Desuetude

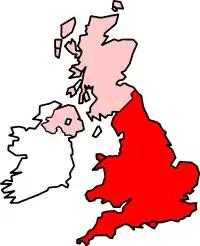
English law generally applies in England and Wales

The doctrine of desuetude has been diluted in the common law tradition. The doctrine went into decline from the Middle Ages, when the counter-notion became prevalent that enrolled bill rule existed: the king's assent was required to nullify a clear or settled law; its second limb is similar, stating later acts and other legislation are to be preferred when conflicting. The non-preparatory, constitutional Bill of Rights 1689 clarified the fact of parliamentary supremacy over the executive and any directly conflicting case law. In 1818, the English court of King's Bench held in the case of "Ashford v Thornton" that trial by combat remained available at a defendant's option in a case where it was available under the common law. Parliament hastily enacted that such mortal combat was illegal; promotors and commentators cited morality including promoting the public good. Similarly the law of residential property distress and of attainder of estates had been little weakened despite widespread judicial displeasure before substantial, required reform via legislation.